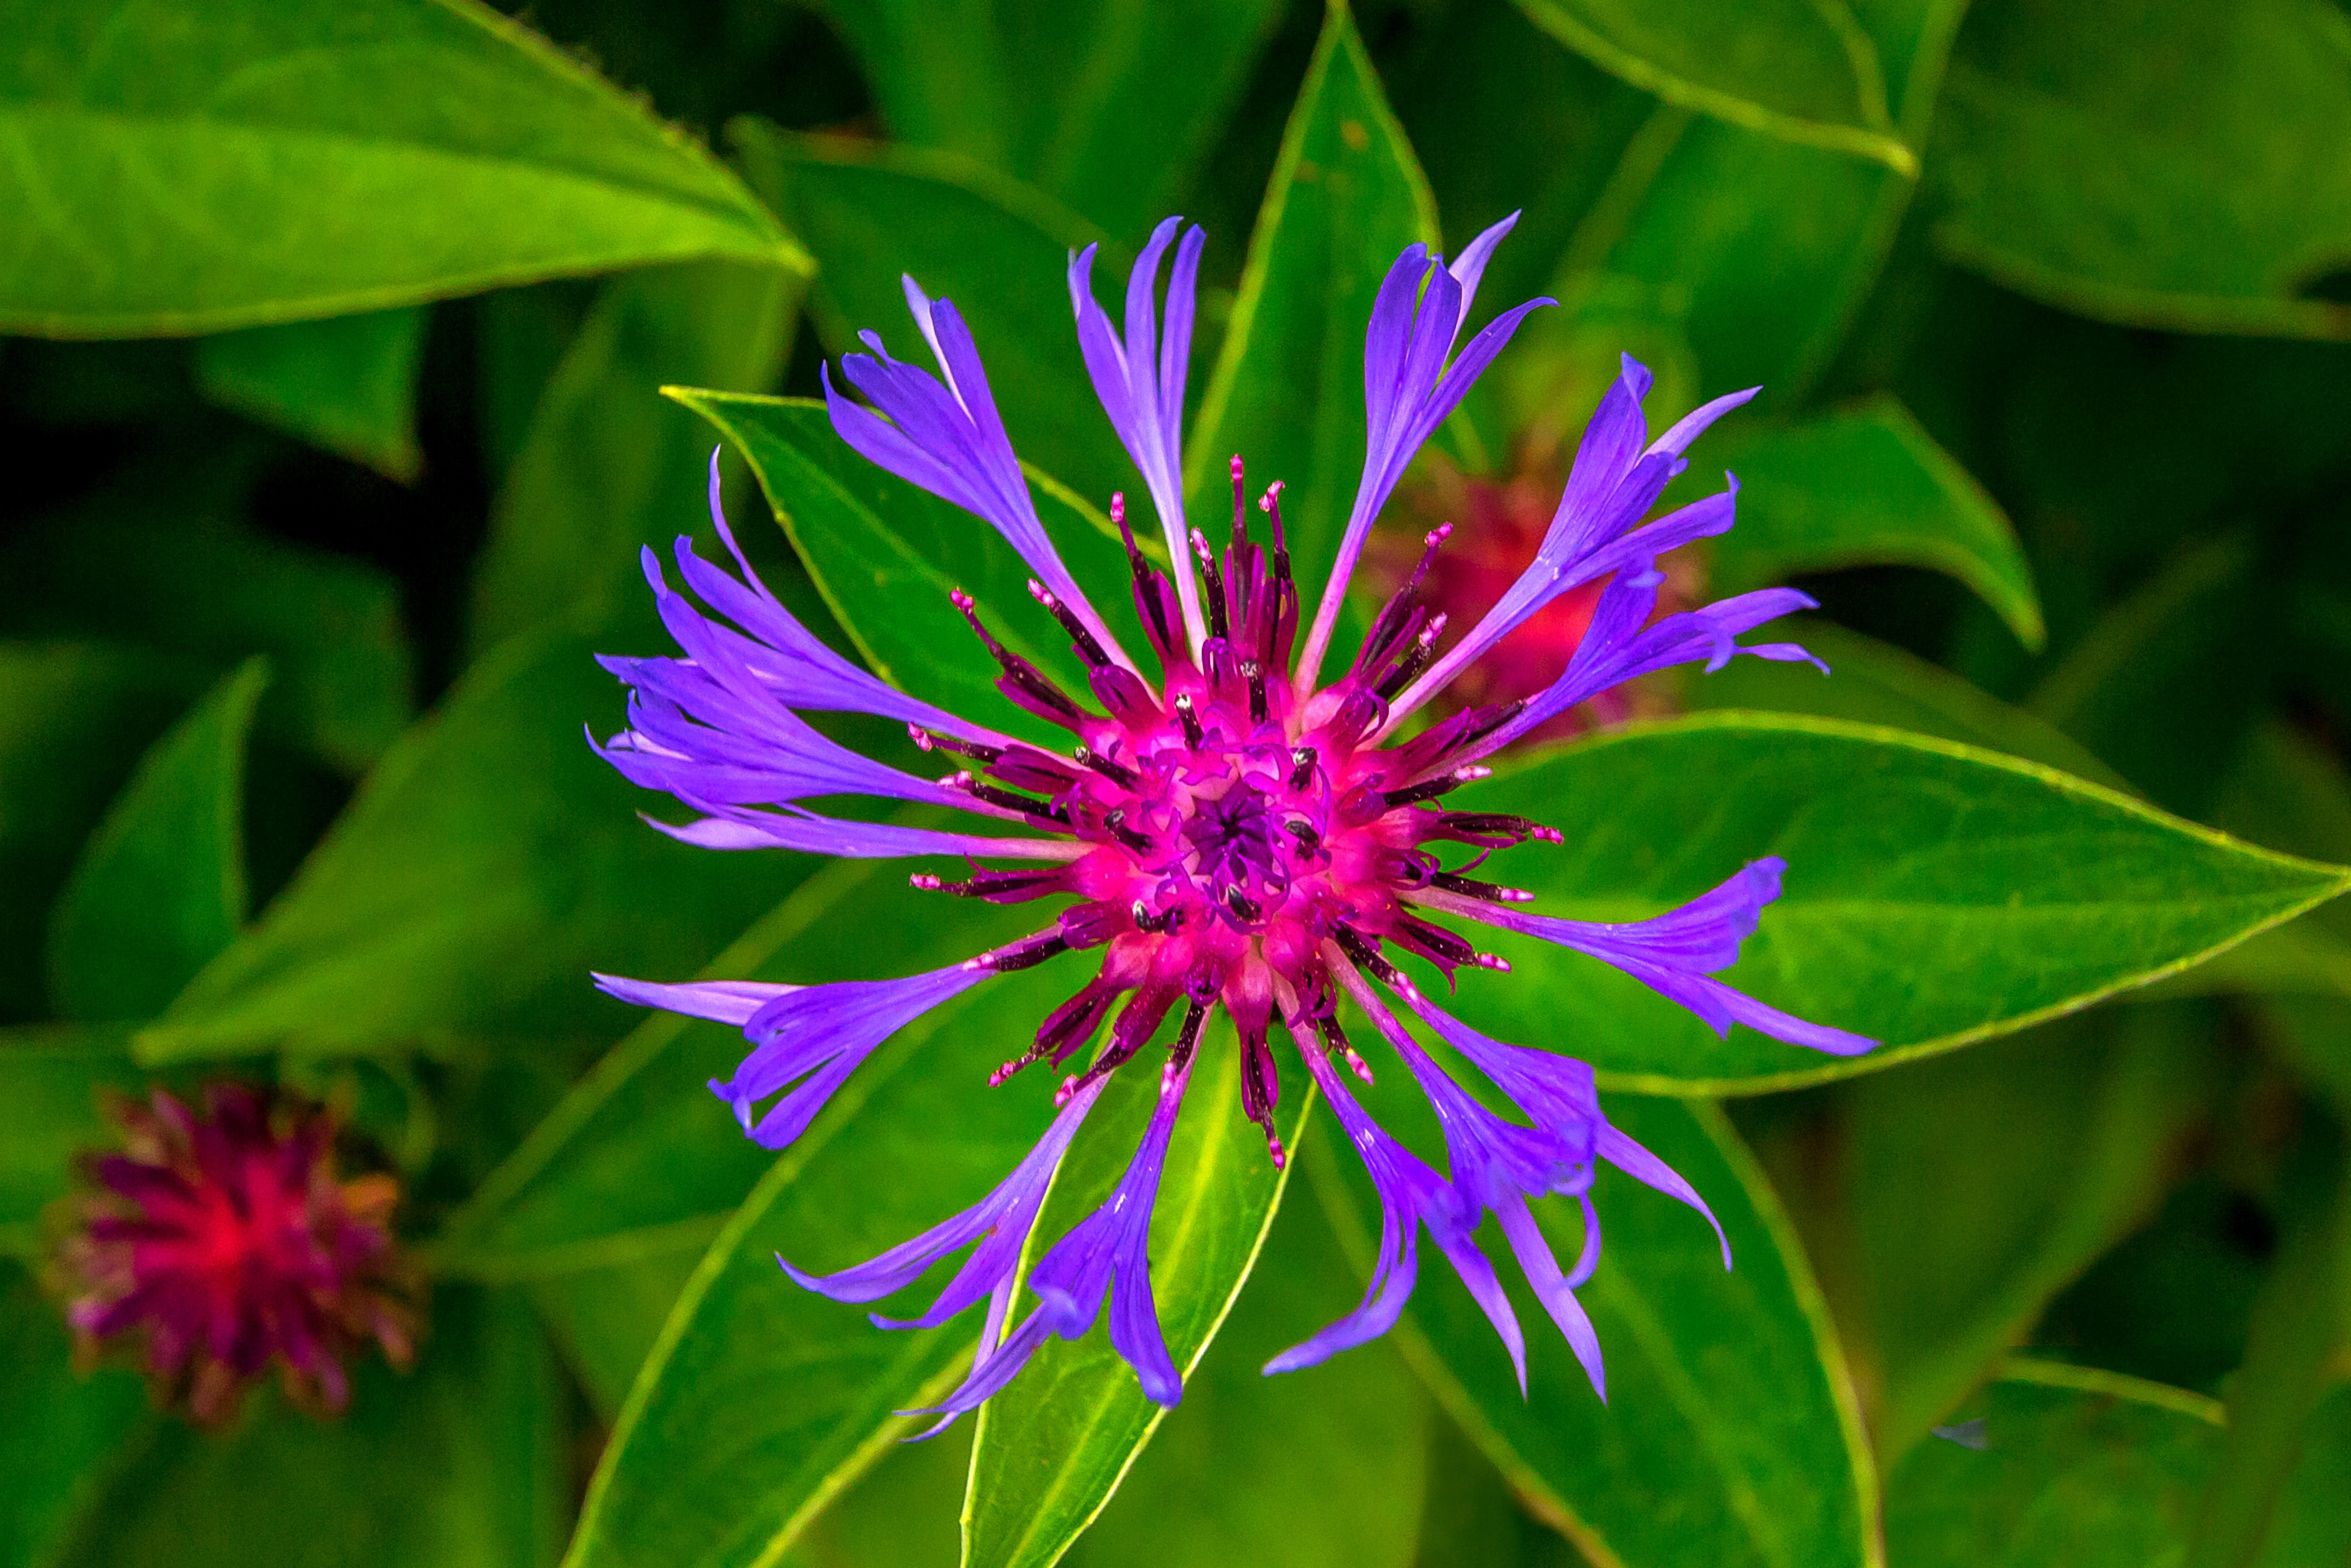
nature, blossom, plant, leaf, flower, petal, spring, botany, garden, flora, wildflower, close up, shrub, passion flower, macro photography, flowering plant, land plant, passion flower family